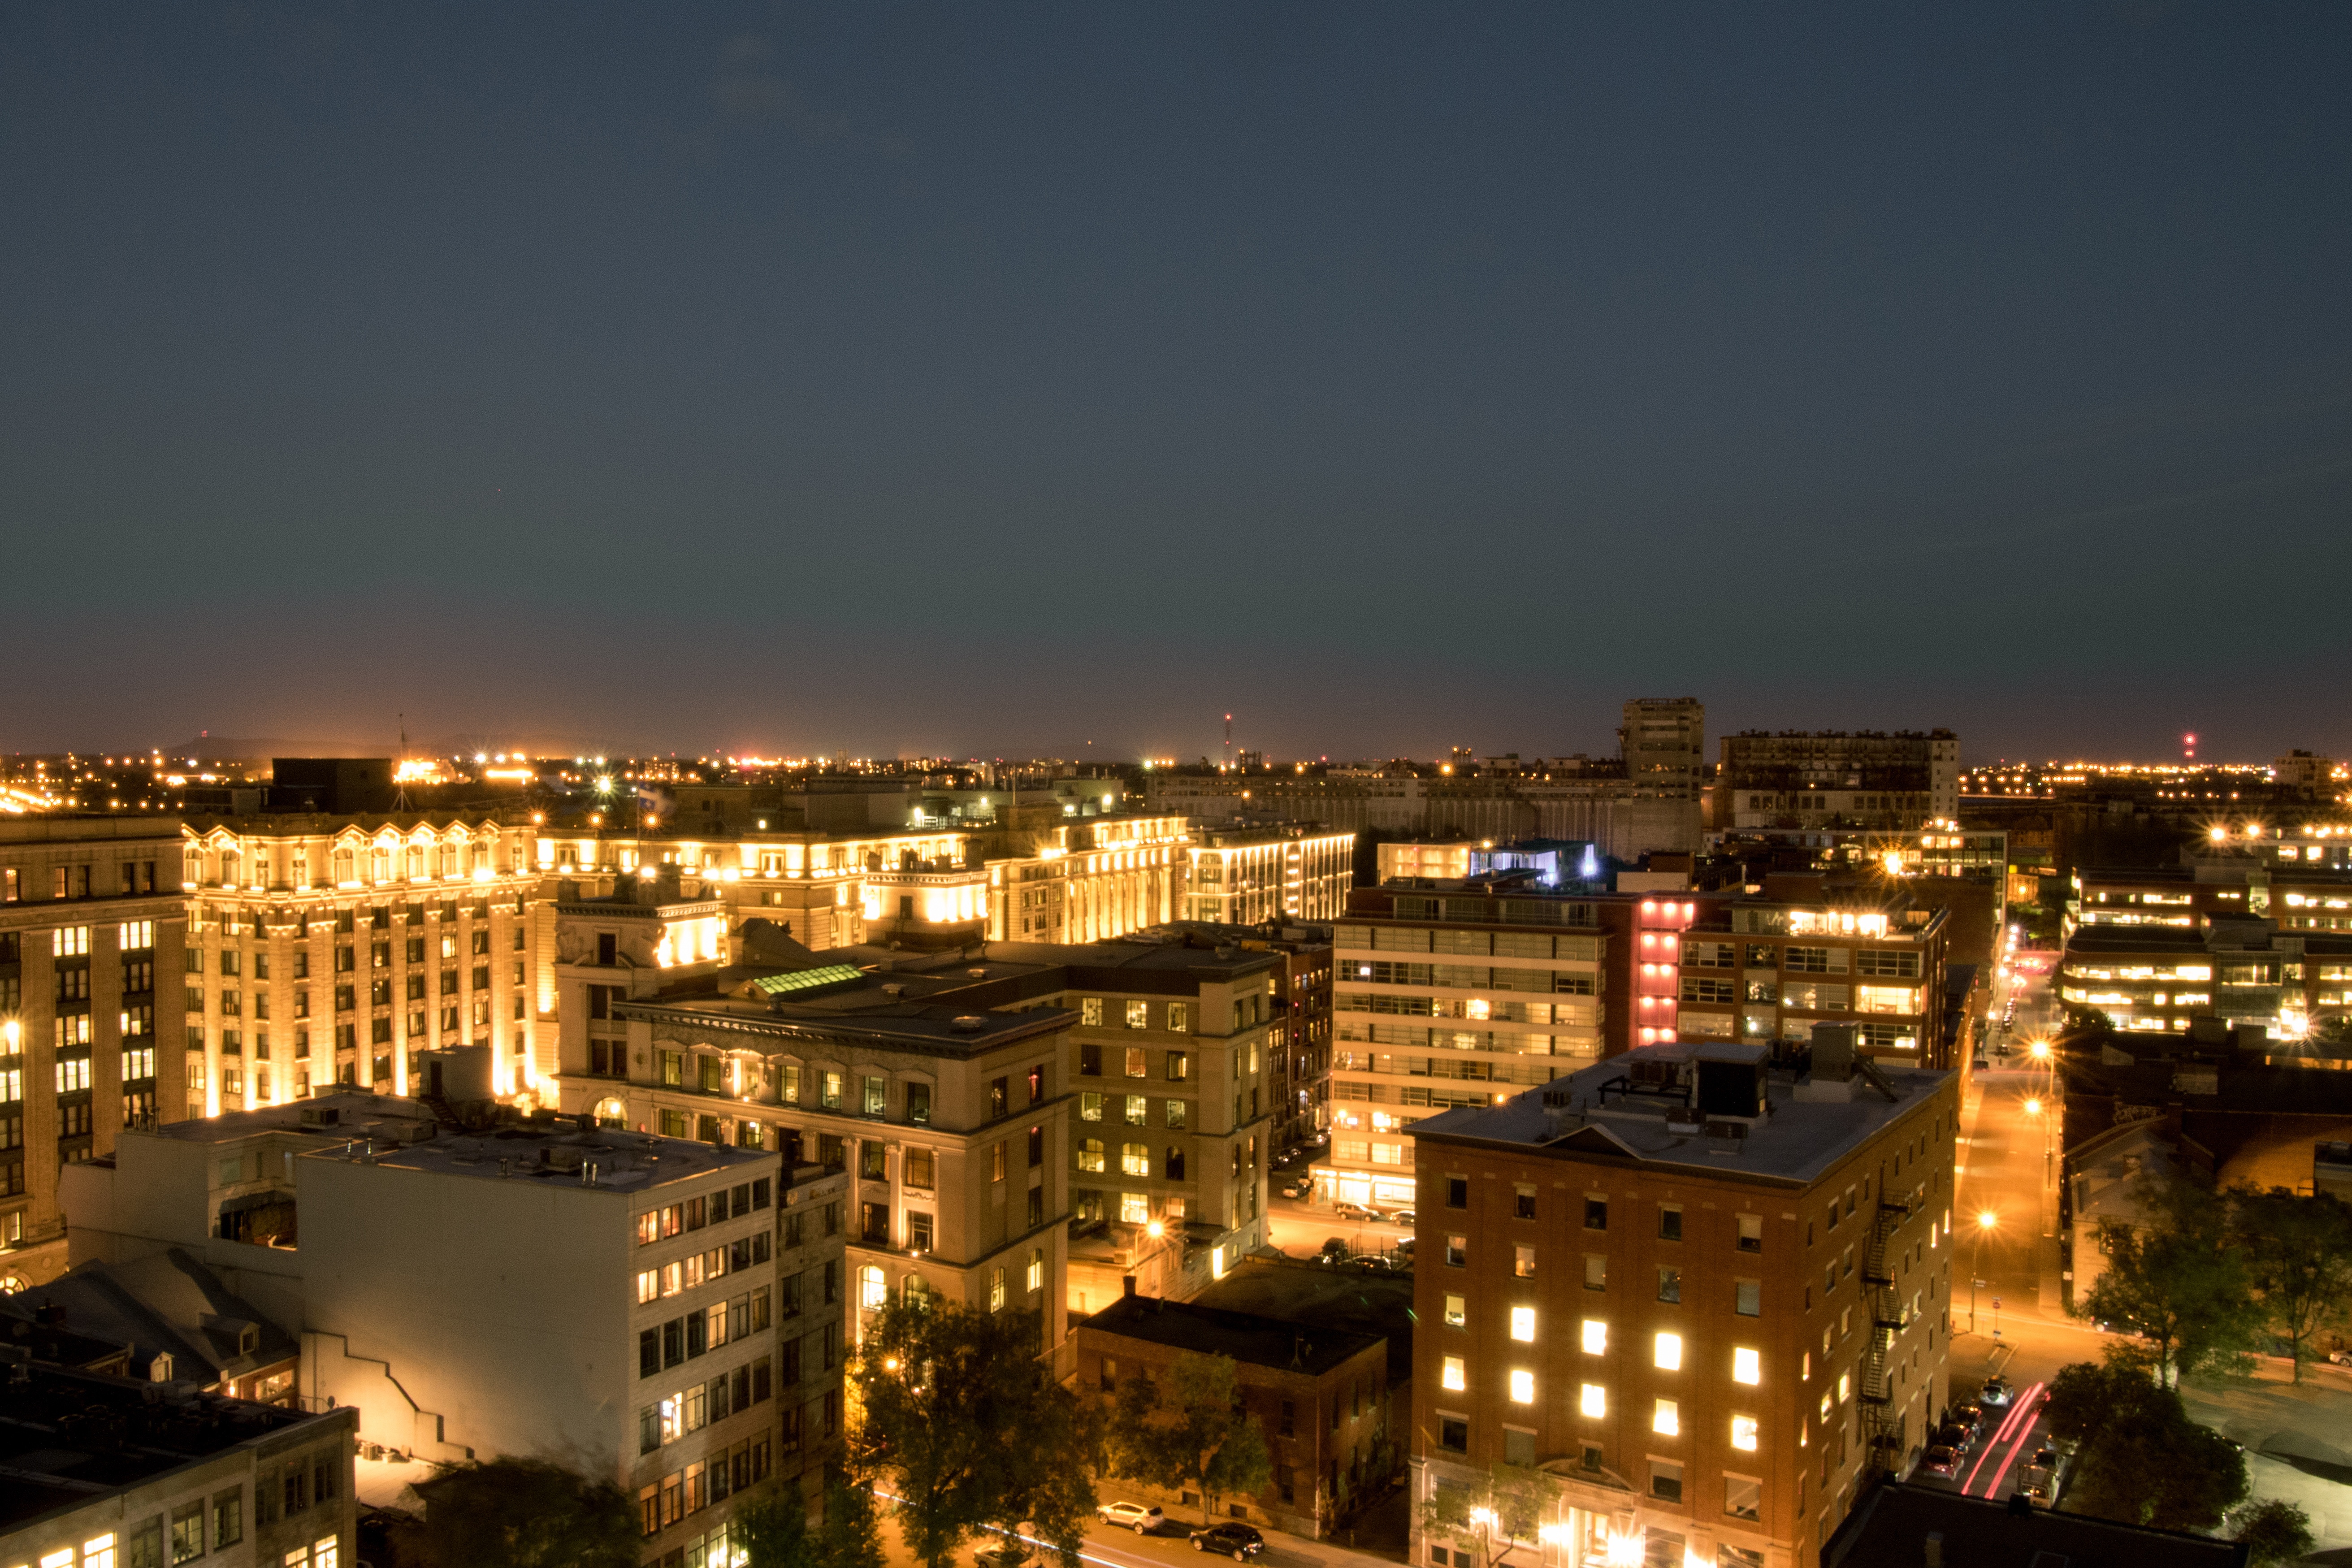
skyline, night, town, city, skyscraper, cityscape, panorama, downtown, dusk, evening, metropolis, urban area, residential area, human settlement, metropolitan area